Reform Congregation Keneseth Israel (Philadelphia)

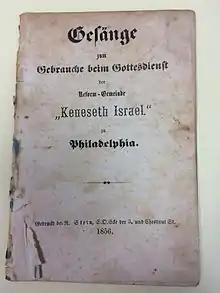
"Gesänge zum Gebrauche beim Gottesdeinst der Reform-Gemeinde "Keneseth Israel" zu Philadelphia" (From the Library of the Leo Baeck Institute New York, call number r 514.)

After moving into its new building KI quickly purchased an organ, which marked its movement away from traditional orthodox Judaism, which did not have musical instrument or choirs at its services. In 1856 KI formally announced its affiliation with the Reform movement in Judaism, and took the name "Reform Congregation Keneseth Israel." That year KI produced its first published book, "Gesänge zum Gebrauche beim Gottesdeinst der Reform-Gemeinde "Keneseth Israel" zu Philadelphia" [Hymnal For the Order of Worship for Reform Community Keneseth Israel of Philadelphia]. The following year (1857) KI hired Solomon Deutsch, a prominent Reform leader from Posen, Germany to officiate at the Congregation. Although Deutsch was not an ordained rabbi, he moved KI further along on its road to Reform observance, by, among other things, abolishing separate seating for men and women, which is an obvious marker of the difference in worship between Orthodox synagogues and others in the United States and elsewhere. KI dismissed Deutsch in 1860 but the following year hired David Einhorn, an ordained Rabbi, who was one of the most prominent Reform leaders in the United States. Ironically in 1862 Deutsch moved to Baltimore, where he was Einhorn's successor at Har Sinai Congregation.